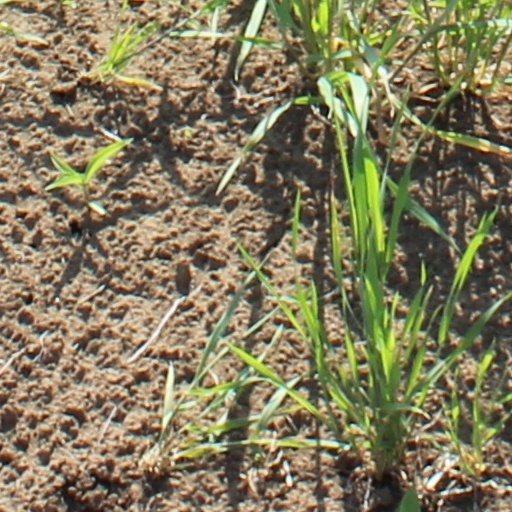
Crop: wheat